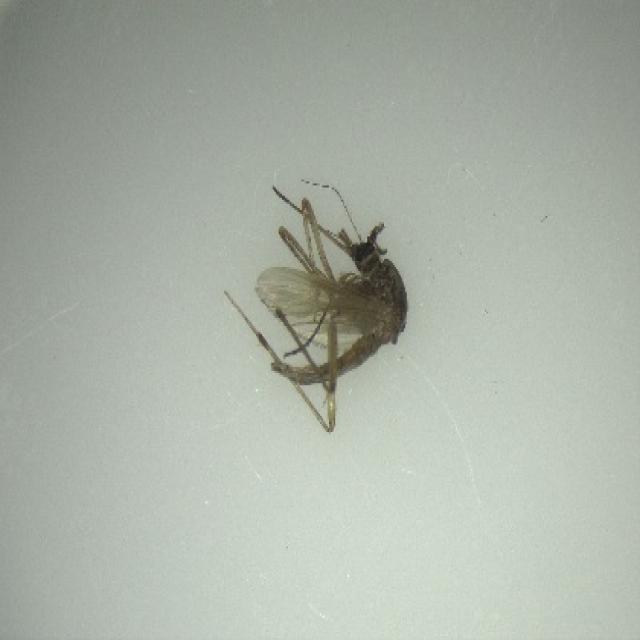
Species: aedes_vexans